Most Haunted

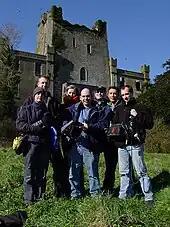
The film crew for the first series, including guest Jason Karl (back, right)

The first series began on 25 May 2002. Each episode had a duration of 30 minutes. However, reruns of these episodes have been re-edited to the full hour and titled "Most Haunted Unseen". Added footage in these episodes is shown with a caption in the corner to distinguish it from the original version. The series concluded with an investigation of Michelham Priory on 17 September 2002, which was coincidentally the first episode to be produced. In the eighth series the team revisited this location to mark the 100th episode. During the break in series, the team aired three live investigations, the third of which led into the second series on 8 April 2003. From this point onwards episodes were accompanied by a supplemental "Most Haunted Extra". At this point, "Extra" was available as a ten-minute feature after the main show, accessible to viewers via the red button. For Series two and three, Phil Whyman joined the show as a paranormal investigator, replacing the original investigator Jason Karl, as well as guest investigators David Scanlan and Vicki Purewal, who left at the end of the first series. The show remained unchanged at this point until Series 4.